Welcome Obama

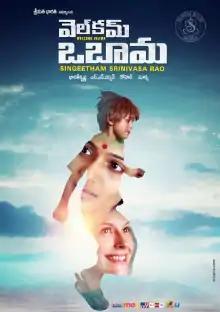
Poster

Welcome Obama is a 2013 Indian Telugu-language drama film directed by Singeetam Srinivasa Rao, who also composed the soundtrack. A remake of the Marathi film "Mala Aai Vhhaychy!" (2011), the film stars Urmila Kanetkar, Rachel and Esteban. It focuses on a surrogate mother who bears a foreigner's child. The film was released on 20 September 2013.